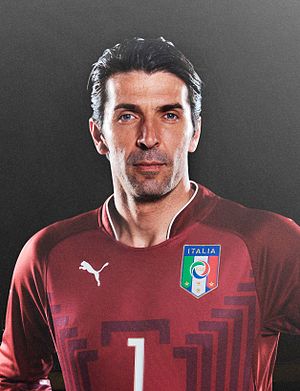
Italiens fodboldlandshold / Rekorder / Spillere med flest kampe
Gianluigi Buffon er med sine 160 kampe den spiller der har spillet flest kampe for Italien.
Italiens fodboldlandshold er det nationale fodboldhold i Italien, og landsholdet bliver administreret af Federazione Italiana Giuoco Calcio. Holdet har vundet fire Verdensmesterskaber henholdsvis i 1934, 1938, 1982 og senest 2006. Dog har Italien kun vundet et enkelt Europamesterskab.